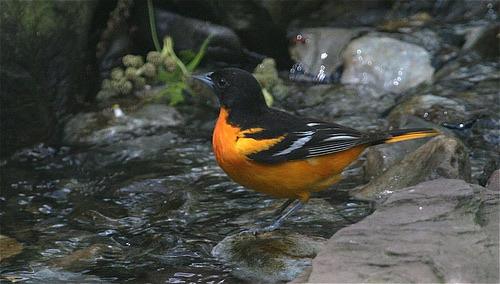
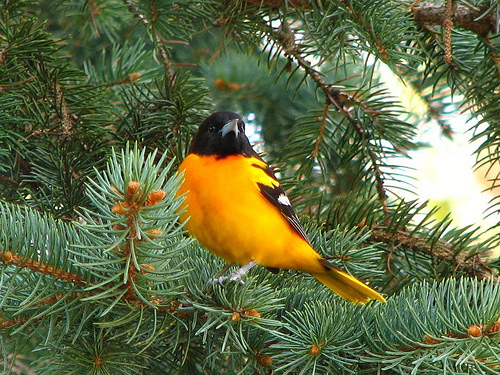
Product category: misc
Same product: yes